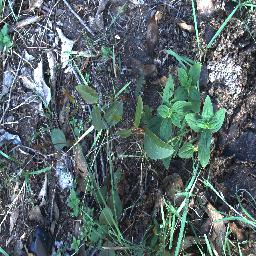
Label: negative